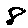
Label: 8